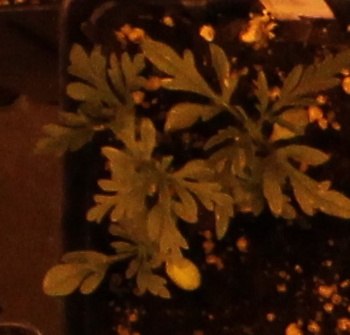
Label: Ragweed